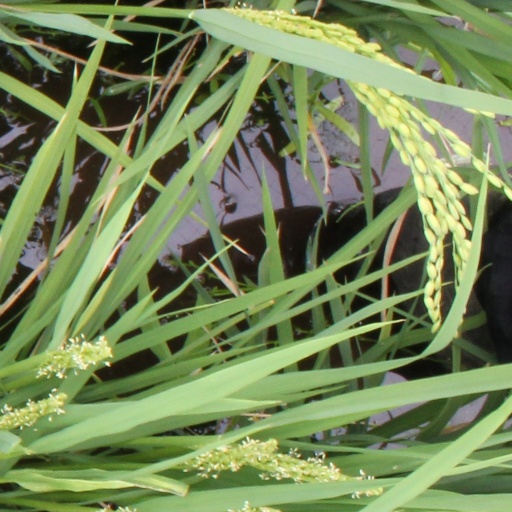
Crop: rice